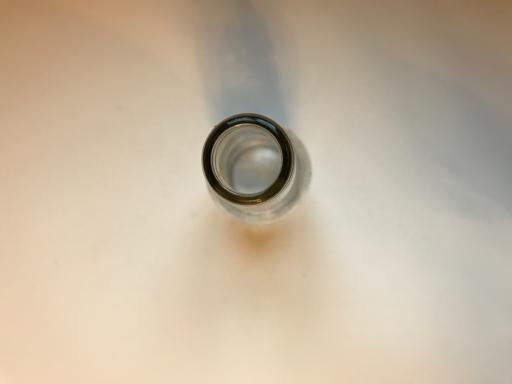
Label: glass